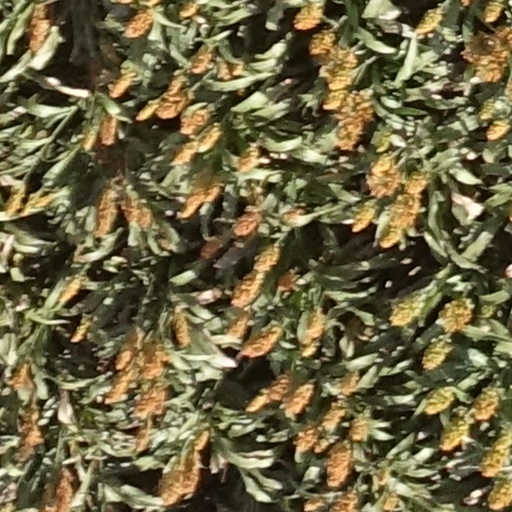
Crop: sorghum